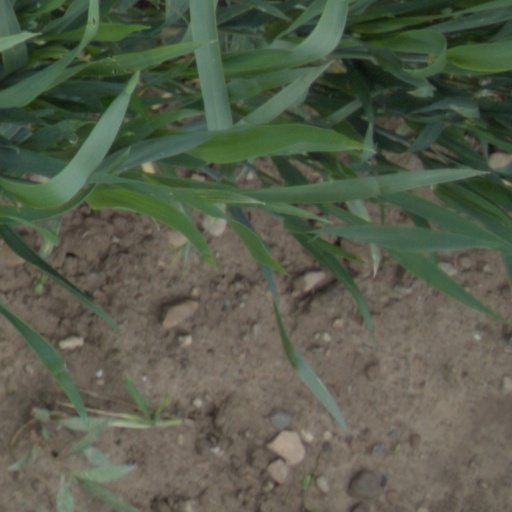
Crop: wheat